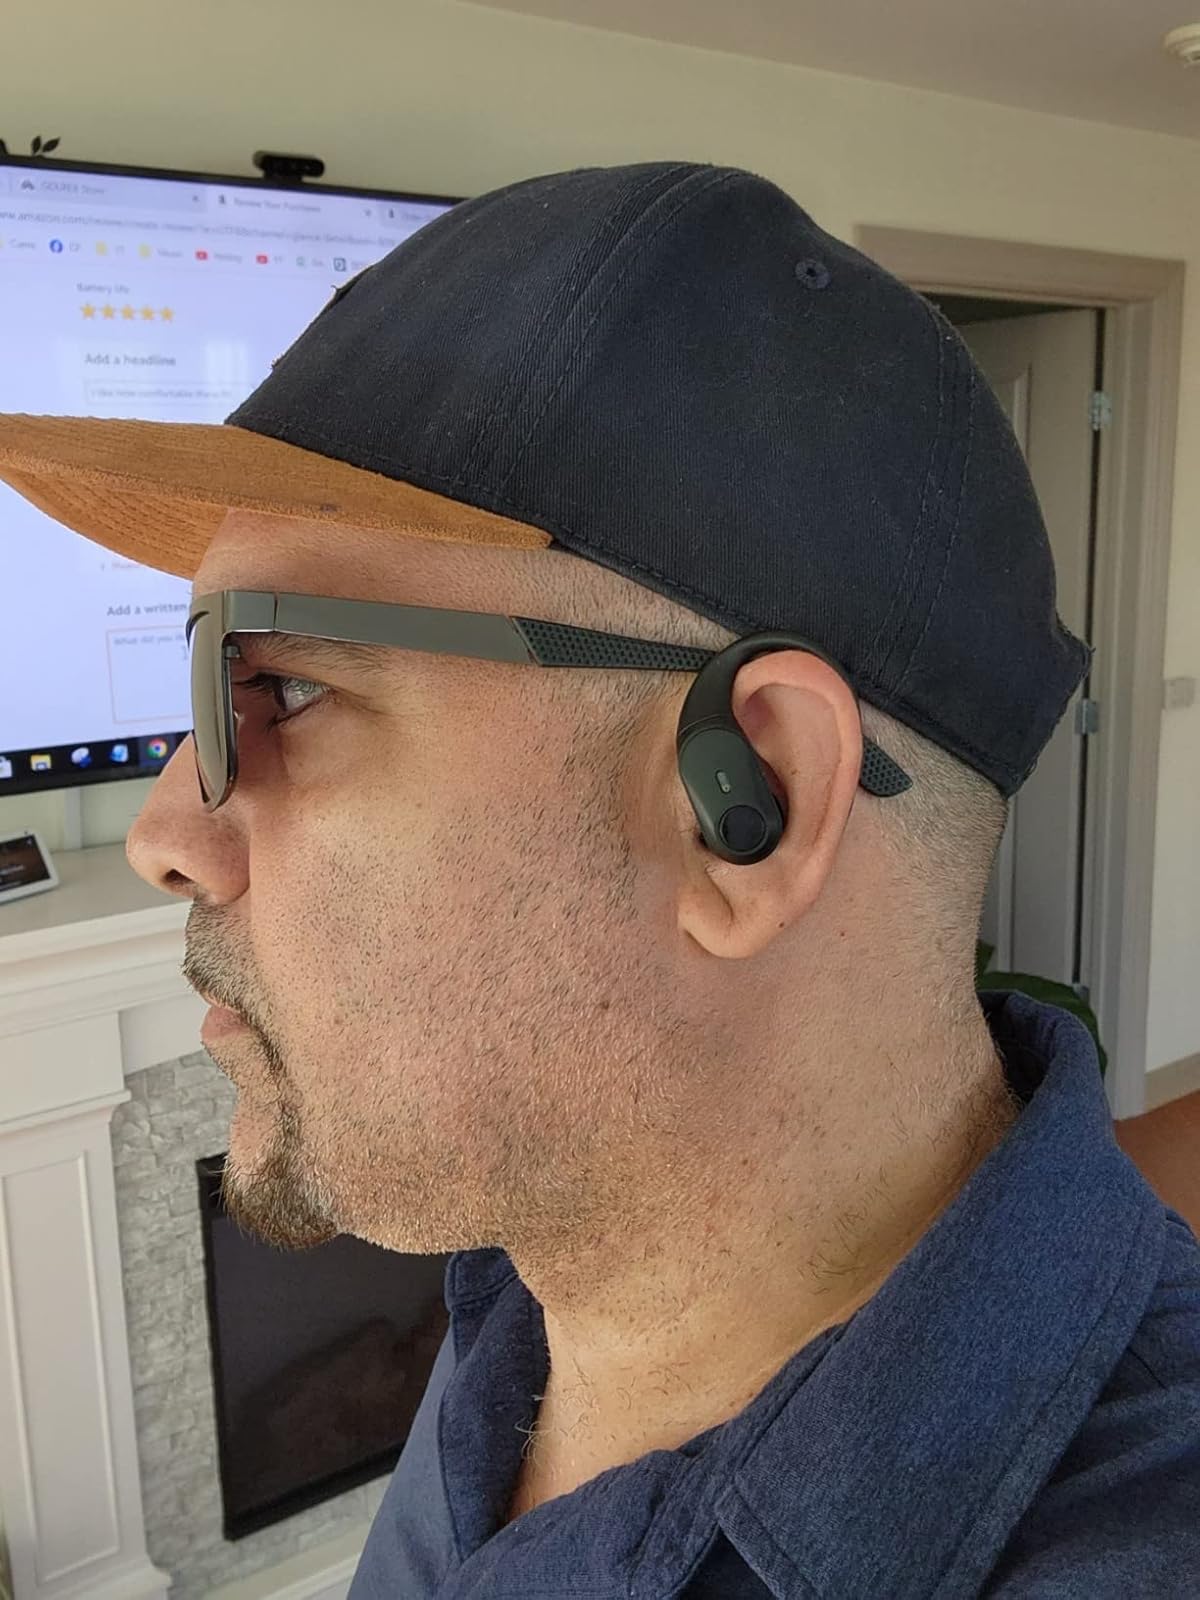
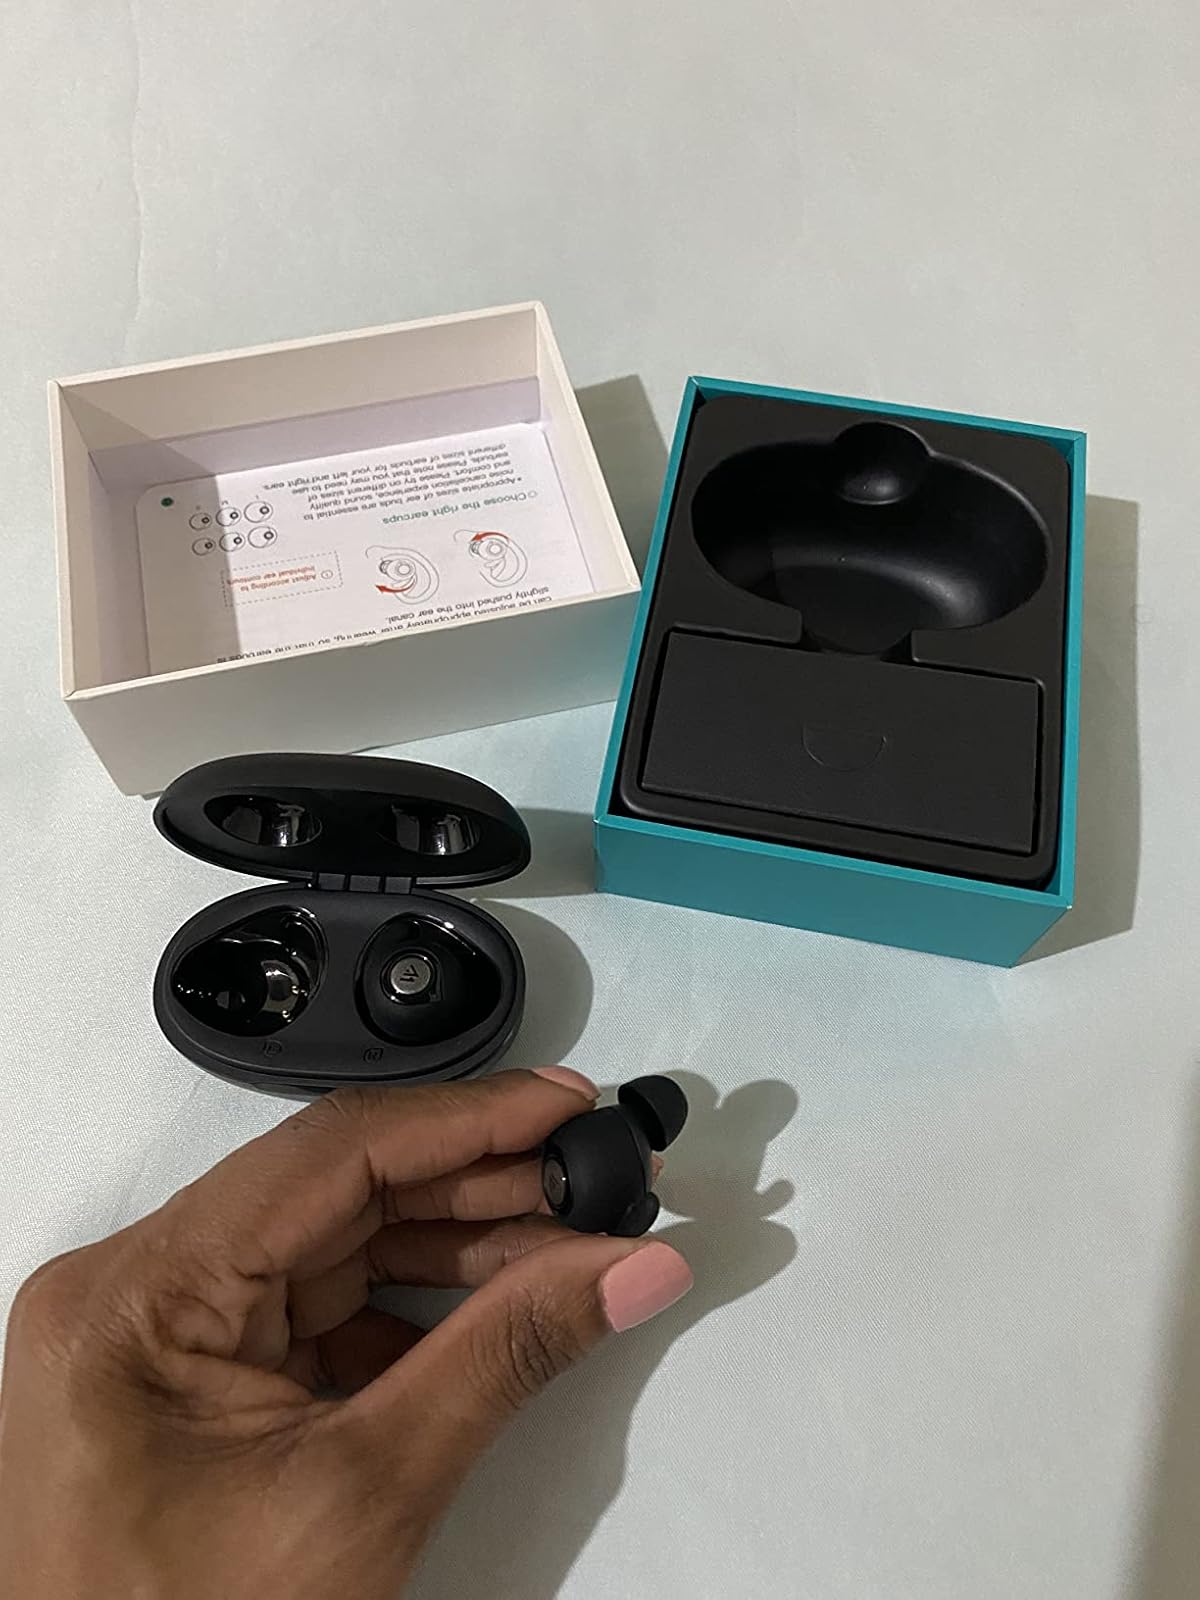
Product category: earbuds
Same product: no